African military systems after 1900

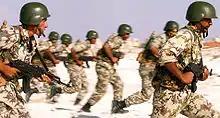
The impressive 1973 Suez Crossing by Egyptian forces illustrated a new sophistication by modern Africa-based armies.

Contrasting with the small scale, more fragmented pattern in many parts of the continent are the modern forces of such major powers as Egypt and South Africa. Well equipped for air and ground fighting, such regional powers represent a significant illustration of the growing capacities of Africa-based armies. The well-organized Canal Crossing of the Egyptians in the 1973 Yom Kippur War for example, is spoken of with respect by some Western military analysts and demonstrates the degree to which some continental forces have mastered modern technology.